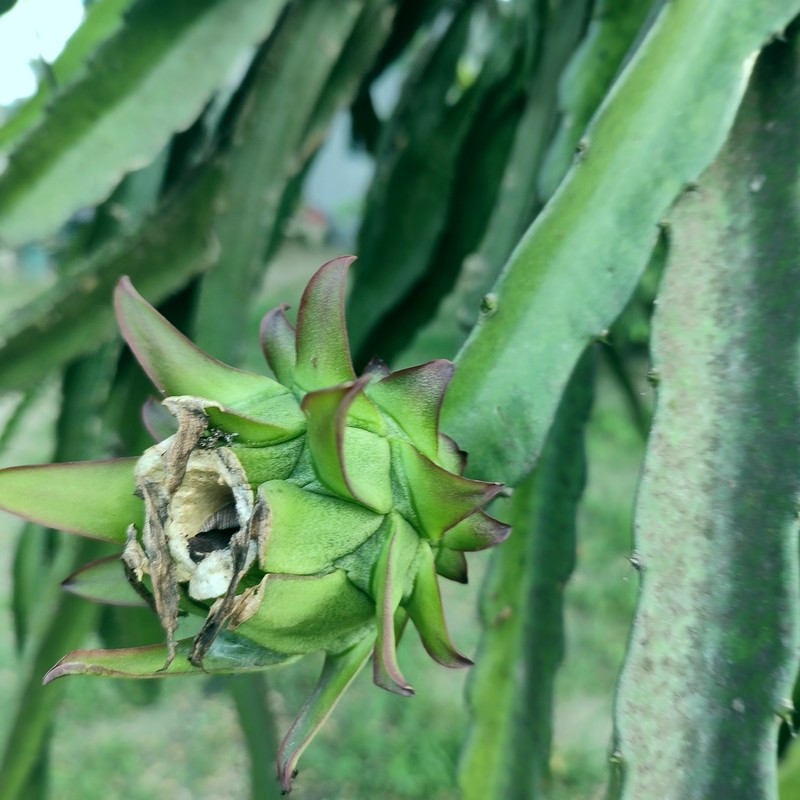
Label: Immature Dragon Fruit